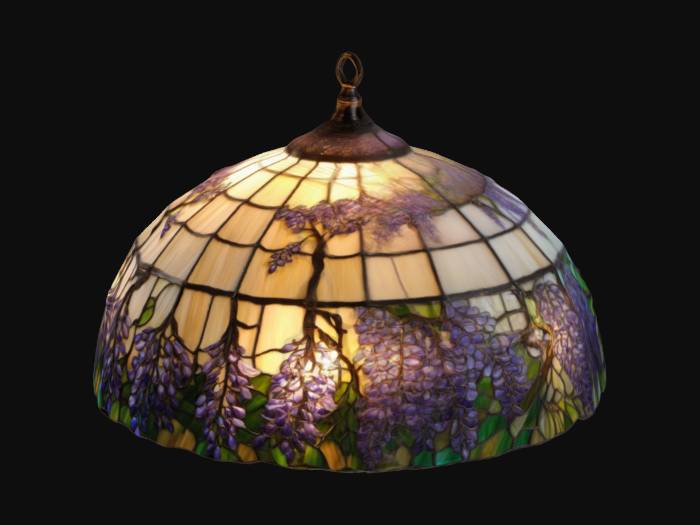
미적 점수 (1~10점): 7